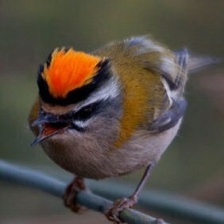
Species: COMMON FIRECREST
Scientific name: REGULUS IGNICAPILLA